Kent State University

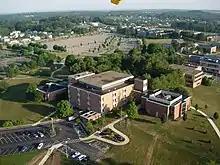
Kent State University at Stark

The Stark Campus is the largest regional campus of Kent State University, with an enrollment of over 2,900 students . The campus serves around 11,000 students total each year through professional development and other academic coursework classes. It is located on in Jackson Township in Stark County. The campus includes seven major buildings and a natural pond. Additionally, the Stark Campus includes the Corporate University and Conference Center, an advanced meeting, training, and events facility that is one of only ten such centers in the state of Ohio affiliated with the International Association of Conference Centers. The center also serves as a home to the Corporate University, which provides training and learning exercises for area businesses and organizations. Kent State University at Stark offers 24 complete degree programs, including three associate degree, 18 bachelor's degree, and three master's degree programs.